Armenians in the Ottoman Empire

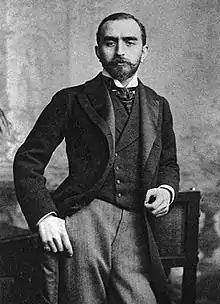
Calouste Gulbenkian, businessman and philanthropist born in 1869 at Üsküdar

The Bey or elder was something of a leader for the village, and their house was typically the most luxurious dwelling in a village. It was not uncommon to have three priests for thirty-five families. Most Armenians traveled on horseback to neighbouring villages, sometimes for religious ceremonies (like the Van festival), sometimes to fetch a bride, accompanying her, with musical instruments and clapping of hands, to their own village.